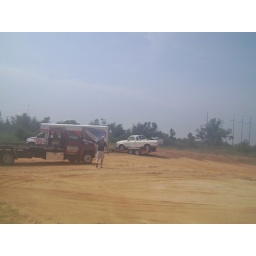
Uhaul with trailer and truck high centered in sand outside of Pensacola.